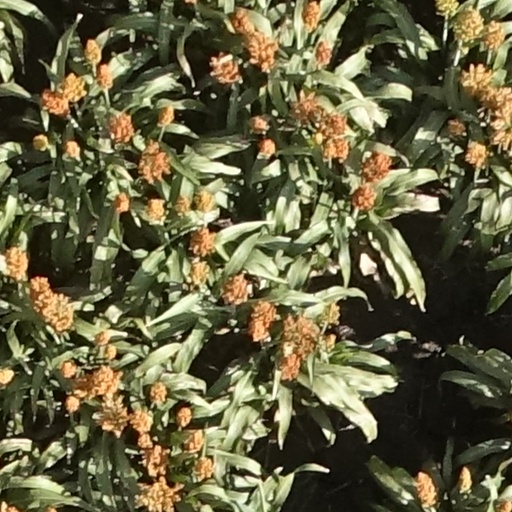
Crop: sorghum